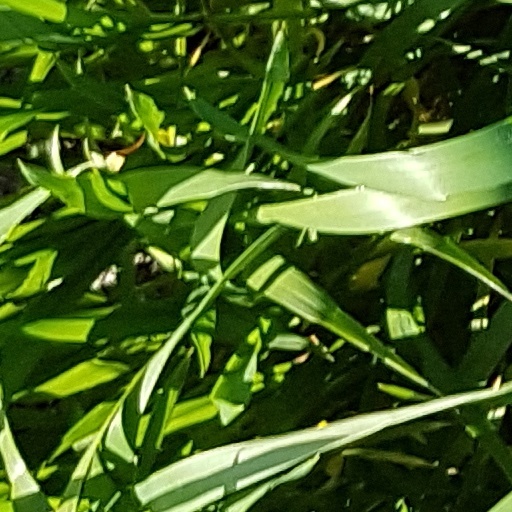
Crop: wheat